List of mammals of Oregon

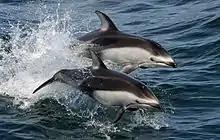
Pacific white-sided dolphins are found along the Oregon Coast.

The order Lagomorpha consists of two living families: the Leporidae (hares and rabbits) and the Ochotonidae (pikas). The name of the order is derived from the Greek "lagos" (λαγός, "hare") and "morphē" (μορφή, "form"). There are eight species in Oregon.